Paraphrases of Erasmus

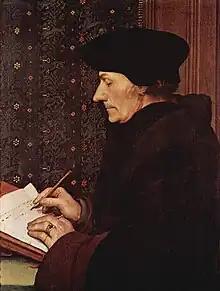
"Portrait of Erasmus von Rotterdam" by Hans Holbein the Younger (first quarter of 16th century, Louvre, Paris)

The Paraphrases were Latin Biblical paraphrases, rewritings of the Gospels by Desiderius Erasmus. Composed between 1517 and 1524, Erasmus occasionally revised them until his death in 1536.